Obed Dickinson

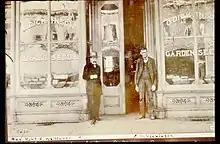
Robert E Whitteker (left) and Obed Dickinson (right) in front of O. Dickinson seed store in Salem, Oregon, approximately 1867

The church did not pay enough to sustain Dickinson's family, and he wrote in his letters to the Home Missionary that he had to do the job of two men, that of a pastor and laborer. Dickinson launched his seed business in 1865 while still serving as minister for the Congregational church. That year he hired the "Oregon Statesman" to print 1,000 labels for seeds and 800 leaflets listing his goods for sale. After he resigned from the church in 1867 he focused on his seed business and nursery.